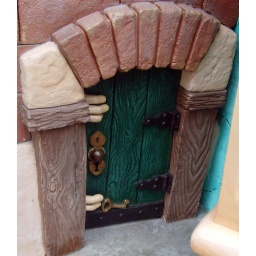
This little door can be spotted in the Downtown Toontown section of Tokyo Disneyland's Toontown.